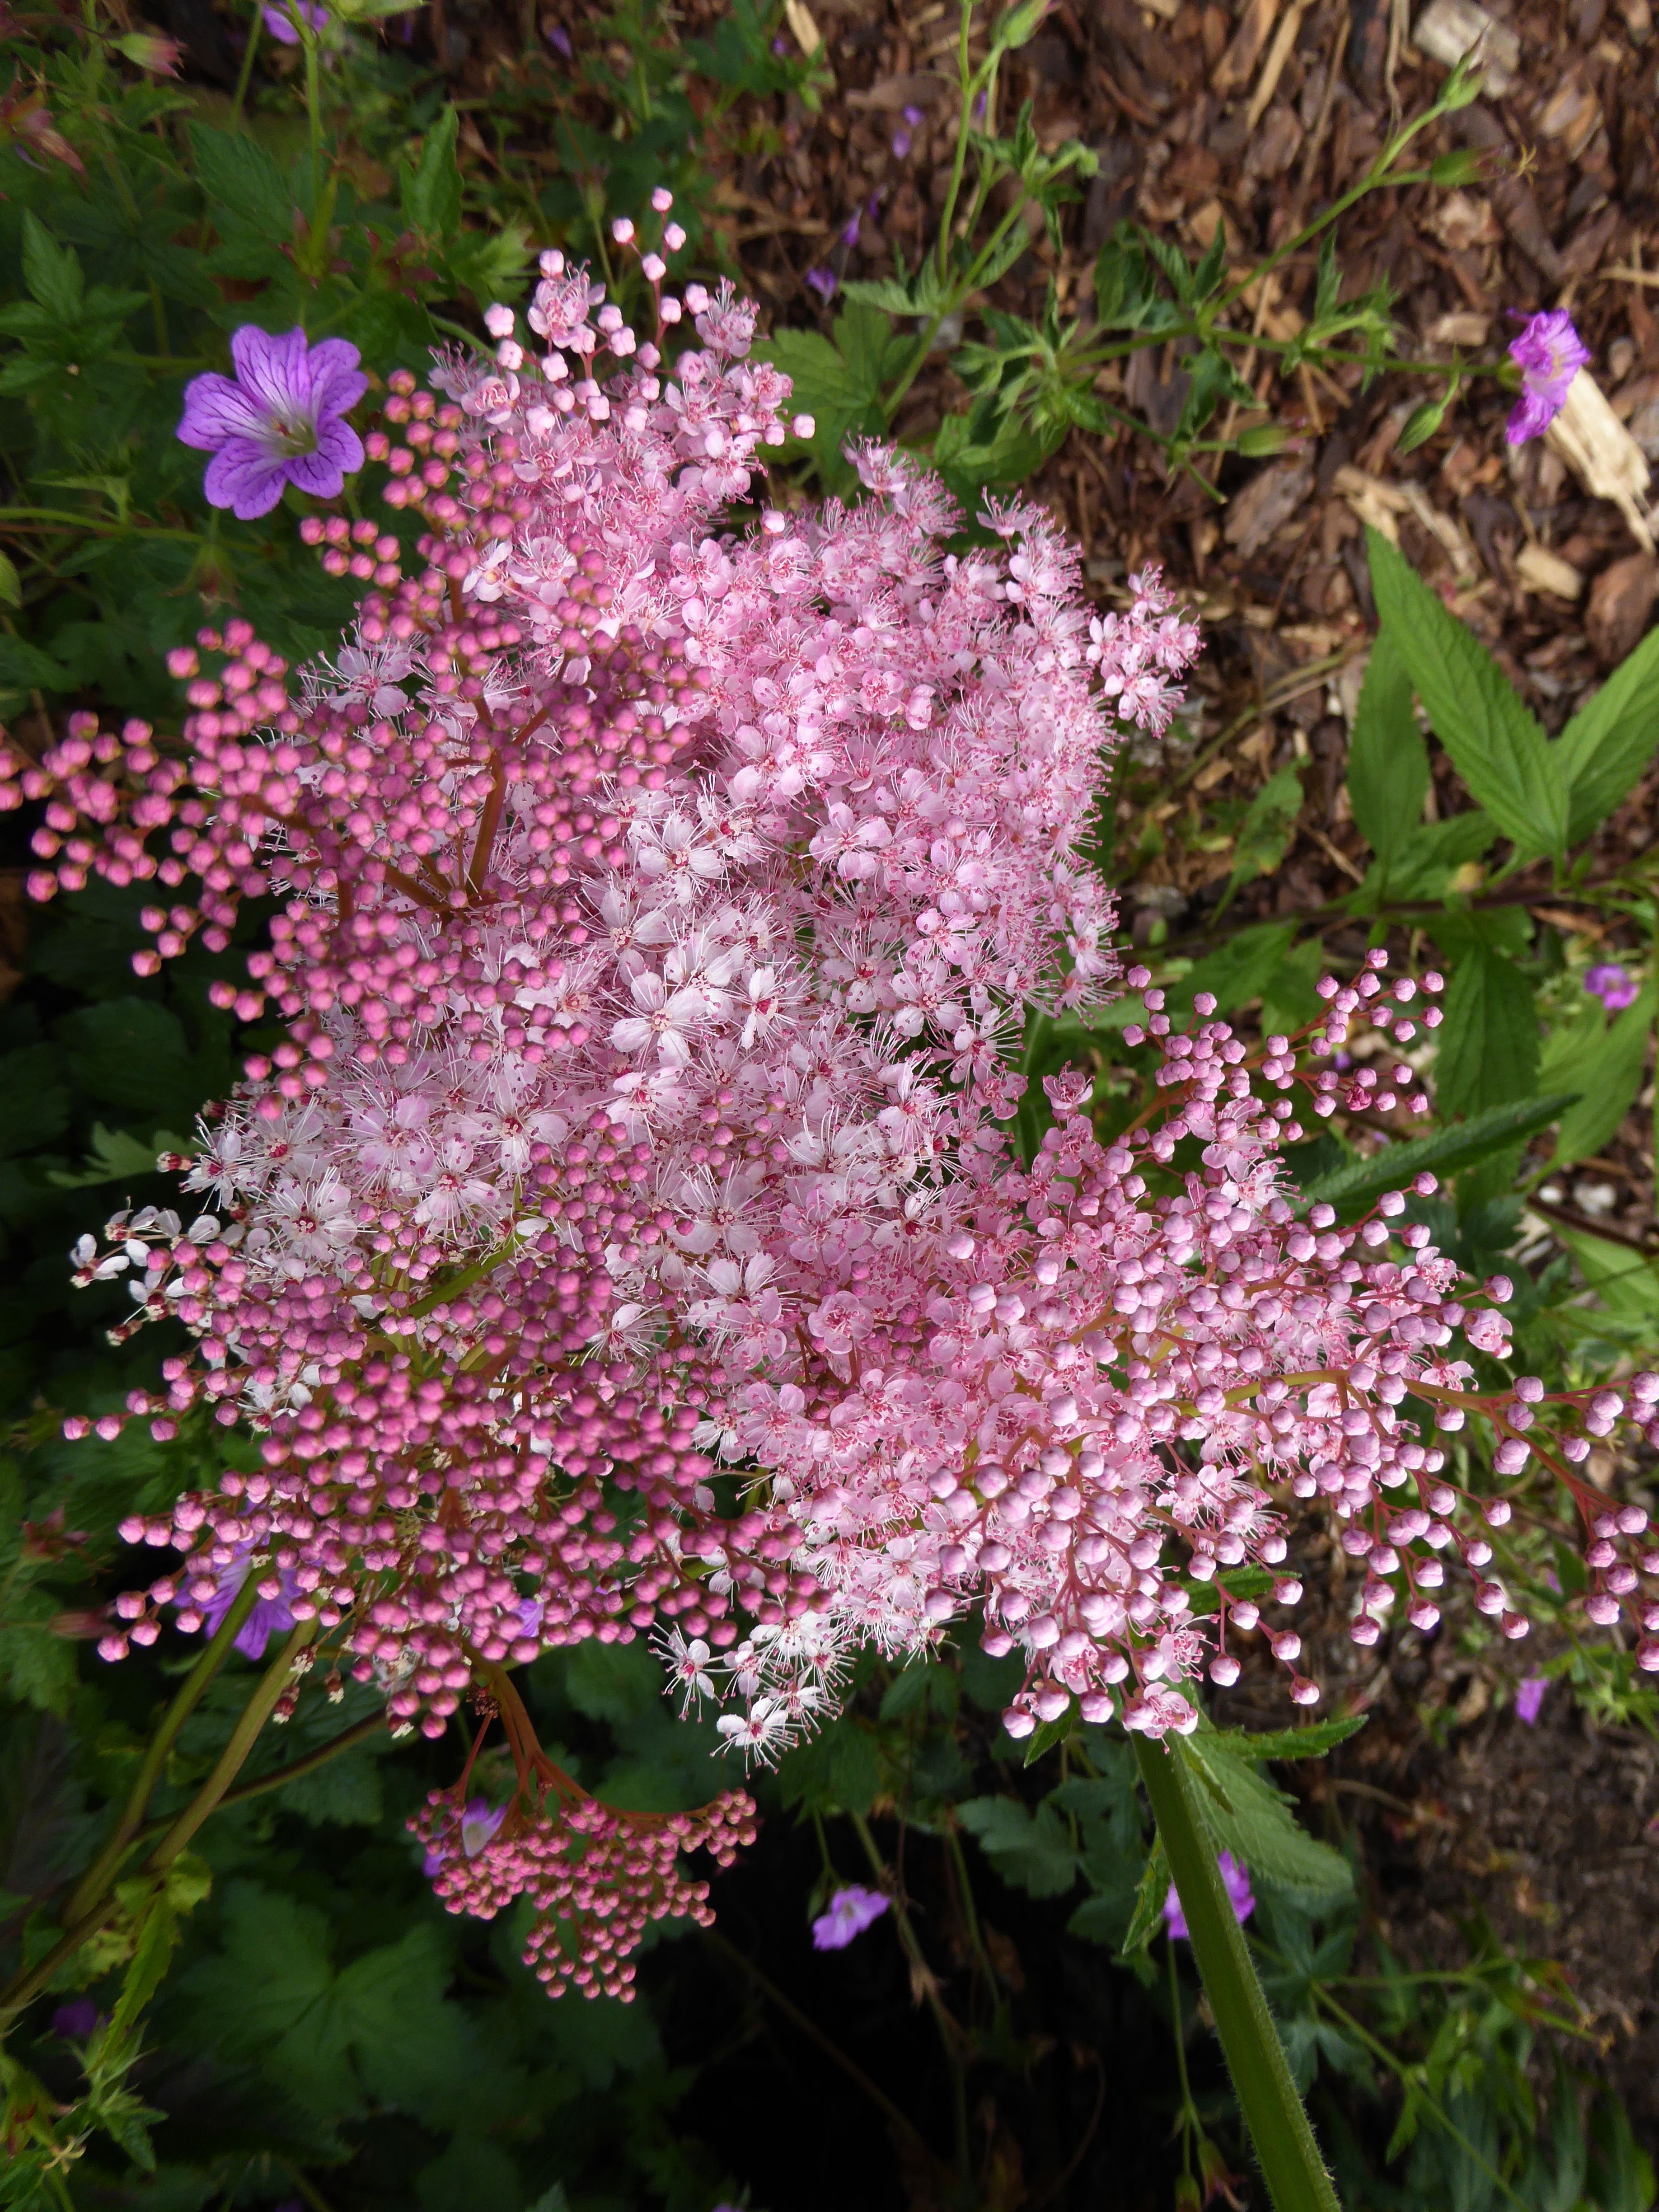
blossom, plant, flower, bush, spring, macro, botany, colorful, garden, pink, flora, wildflower, shrub, lilac, ornamental plant, flowering plant, mini flowers, pink purple, land plant